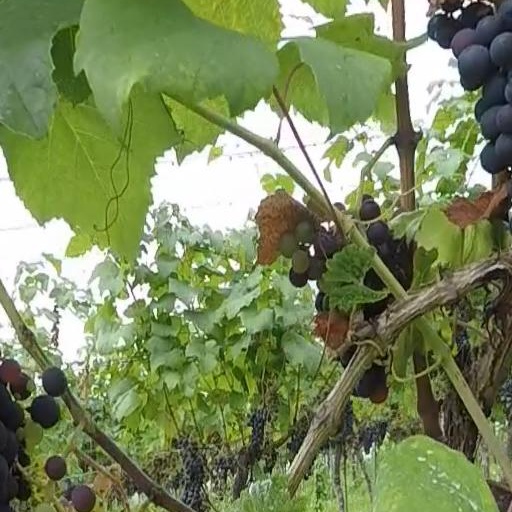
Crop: grape